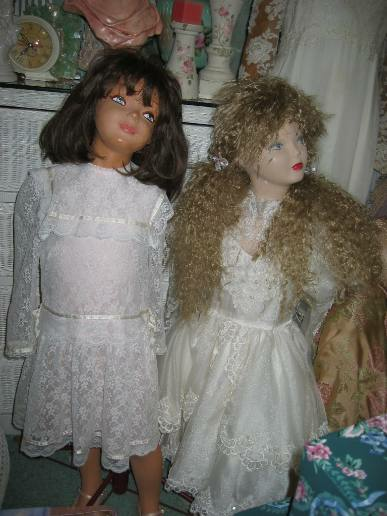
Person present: Yes